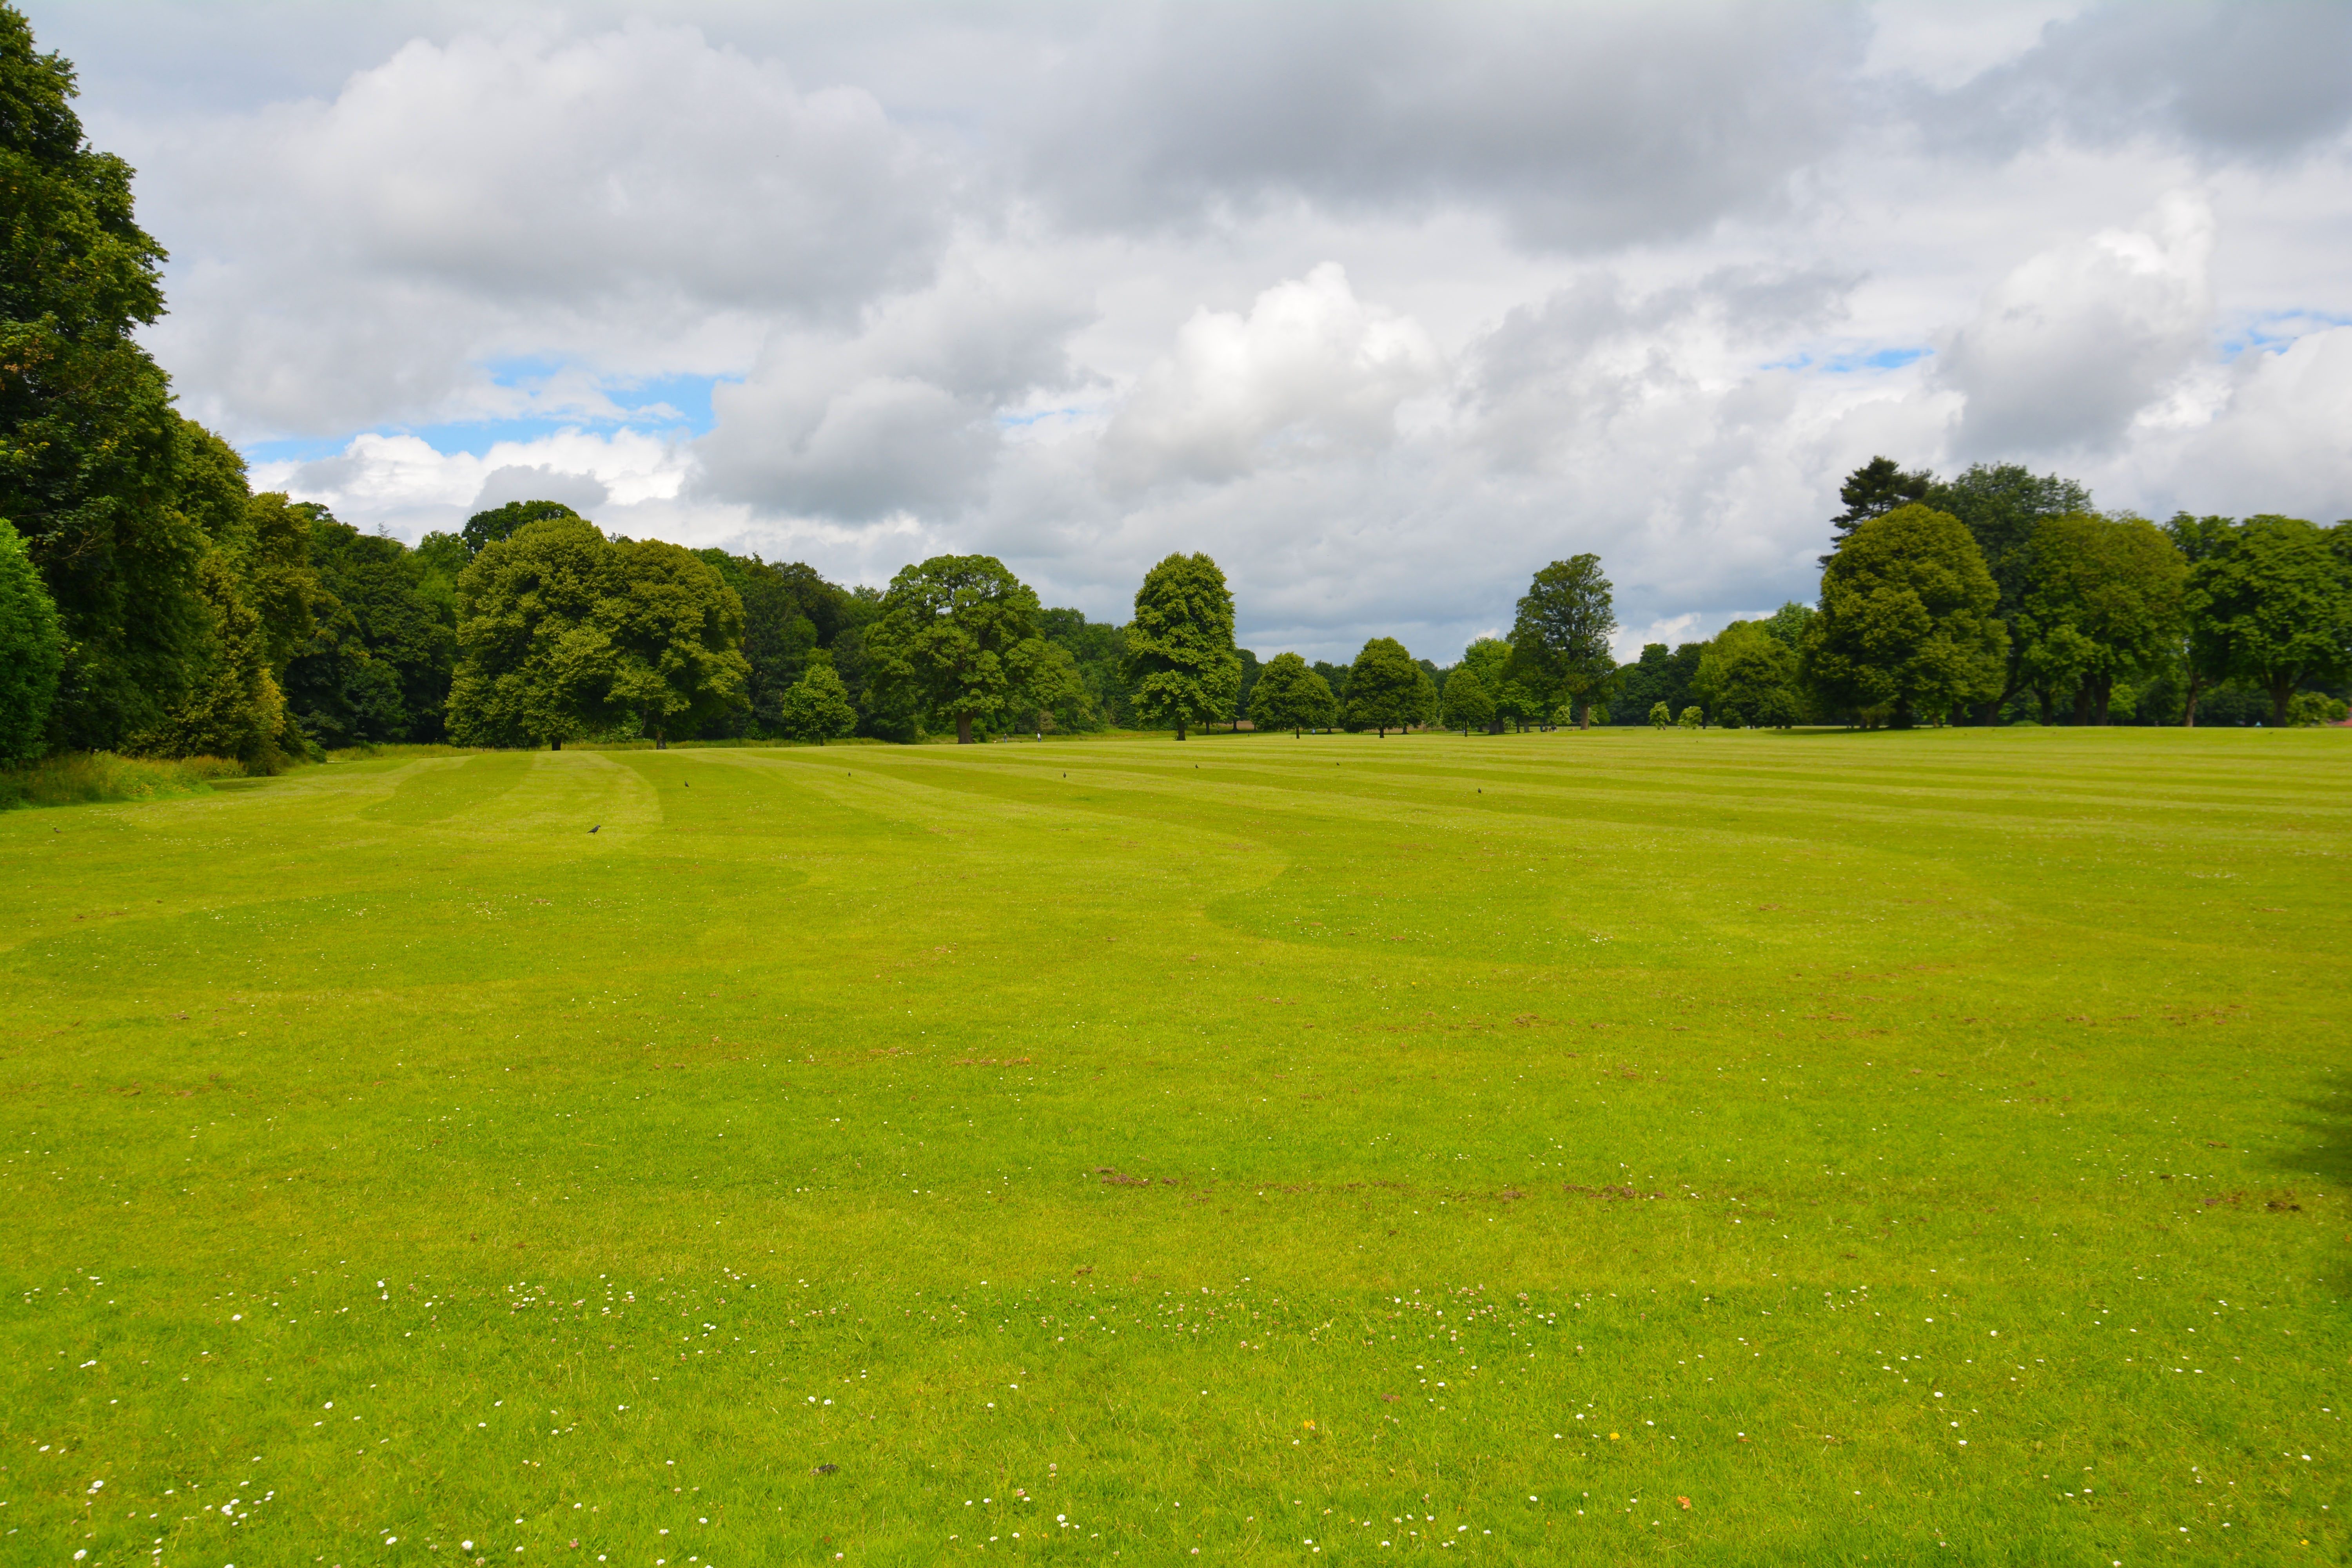
landscape, nature, grass, outdoor, walking, structure, sky, field, lawn, meadow, prairie, countryside, sunlight, cloudy, hill, land, country, summer, walk, environment, rural, green, scenic, pasture, natural, park, scenery, plain, golf course, trees, grassland, day, habitat, ecosystem, rural area, green field, natural environment, geographical feature, sport venue